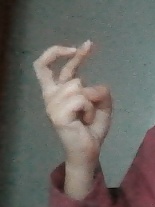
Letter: zay